K.u.k. Feldjäger

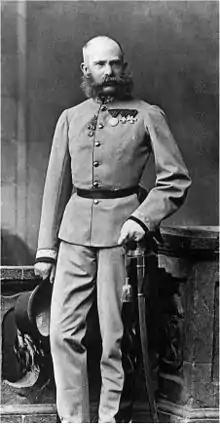
Emperor Franz Joseph I in the parade uniform of the Jäger infantry

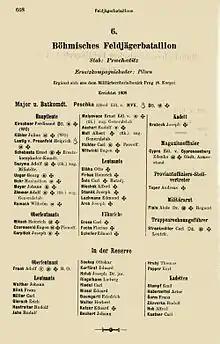
Ranking list of FJB No. 6 from 1909

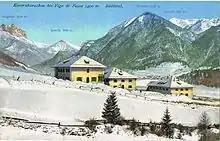
Barracks of the 10th Jäger Battalion in Vigo del Fassa

The hat made of matte black, waterproof felt served as the parade headgear for the Jäger and k.k. Landwehr. It had a crown and brim and was decorated with a circular green cord, the Jäger hat badge and a hackle of black cock feathers. The chinstrap was made of sheep's wool, had a button and an acorn covered with green wool at each end. The two acorns were attached to the rear of the crown. The cord for officers was made of black interwoven gold thread.